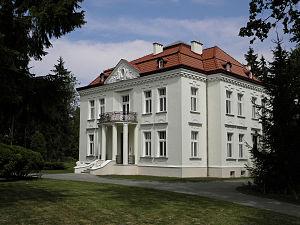
Le musée Witold Gombrowicz, consacré à l'écrivain polonais Witold Gombrowicz, est installé dans un ancien manoir à Wsola, village de la Voïvodie de Mazovie, près de Radom, en Pologne. Le musée est une antenne du Musée de la Littérature Adam Mickiewicz de Varsovie. Witold Gombrowicz avait l'habitude de passer ses vacances dans ce manoir qui appartenait à sa belle-sœur Aleksandra, née Pruszak. A Wsola, Witold Gombrowicz a écrit plusieurs textes, dont son roman le plus connu Ferdydurke.